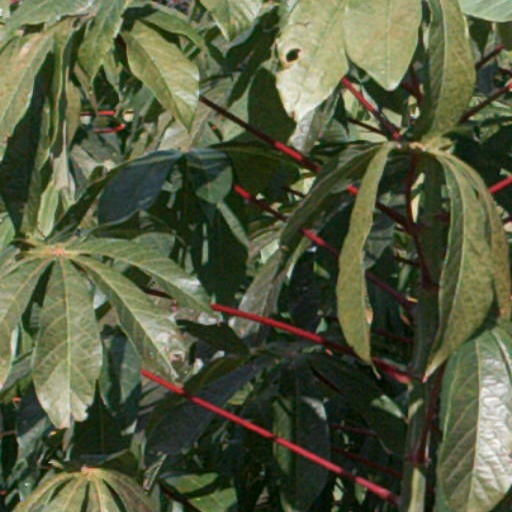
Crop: cassava